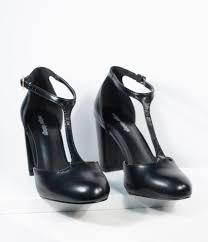
Waste category: shoes